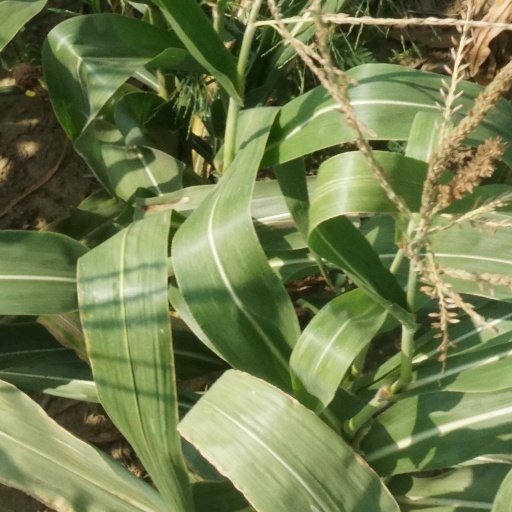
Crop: maize; corn